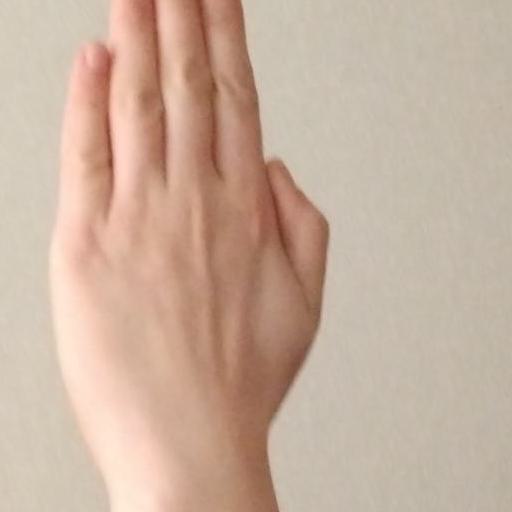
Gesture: stop_inverted